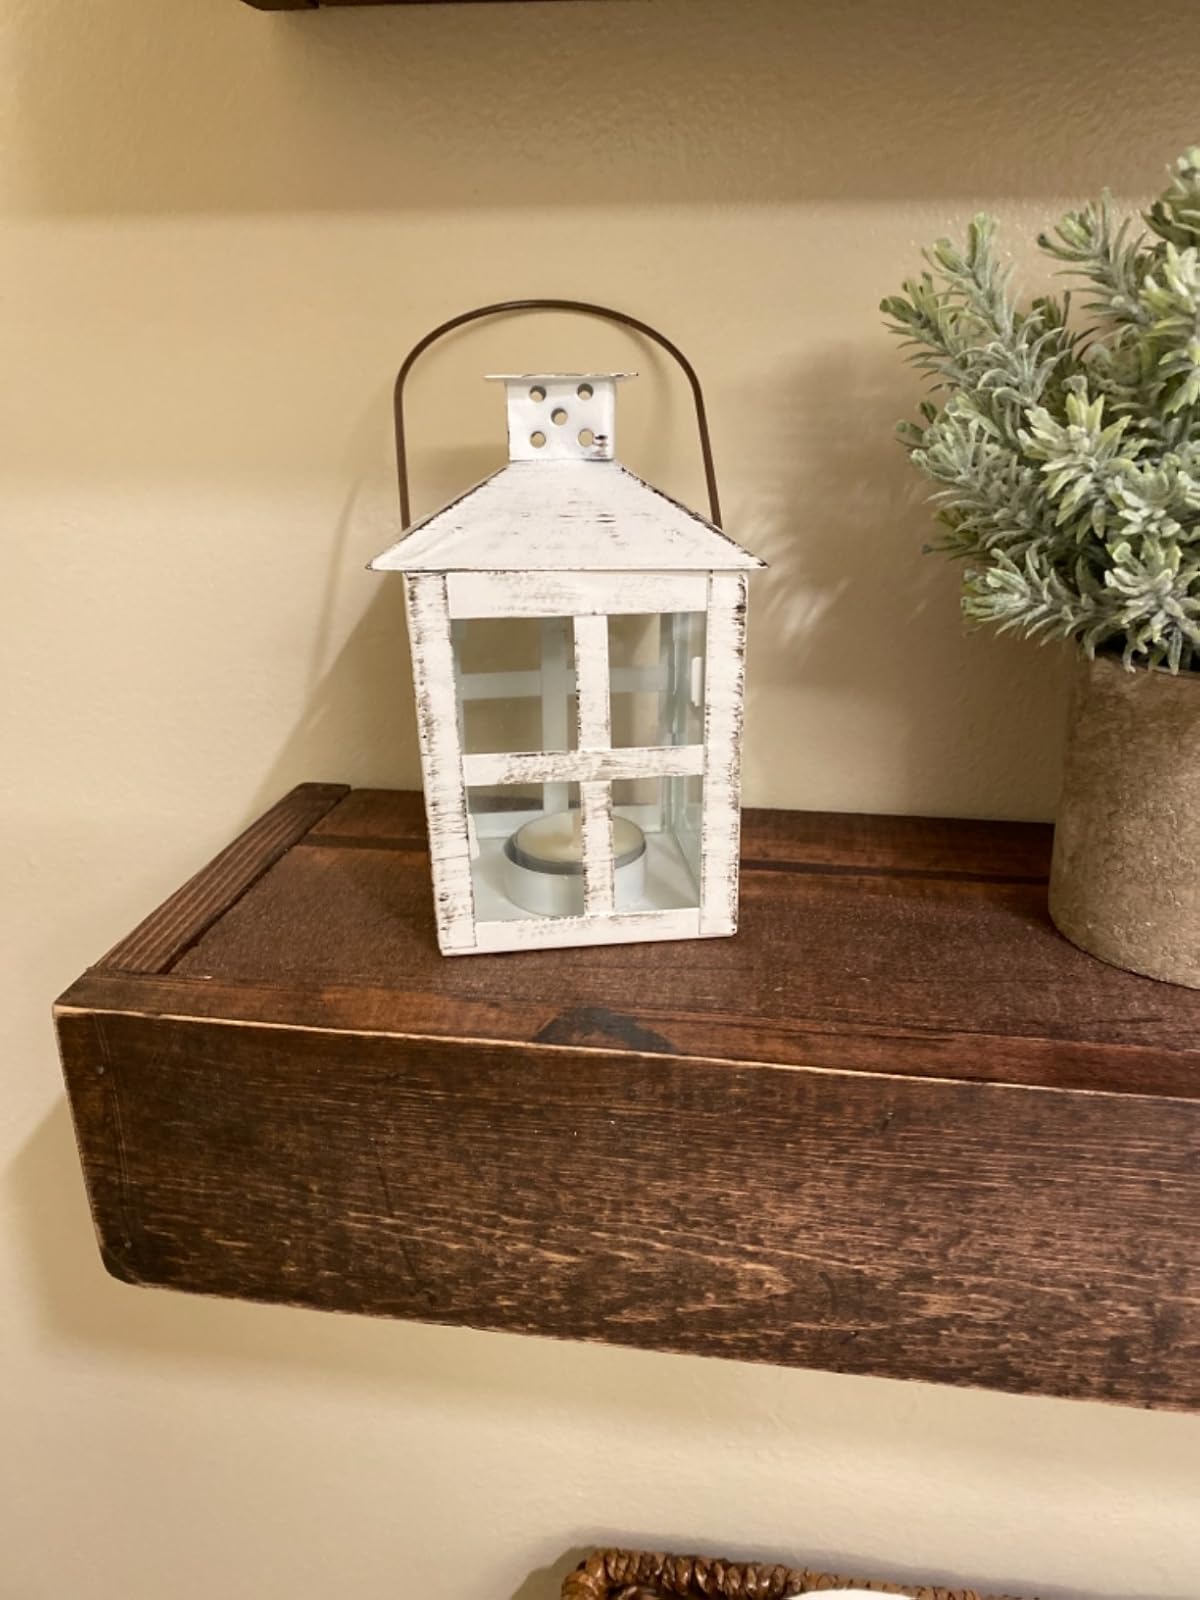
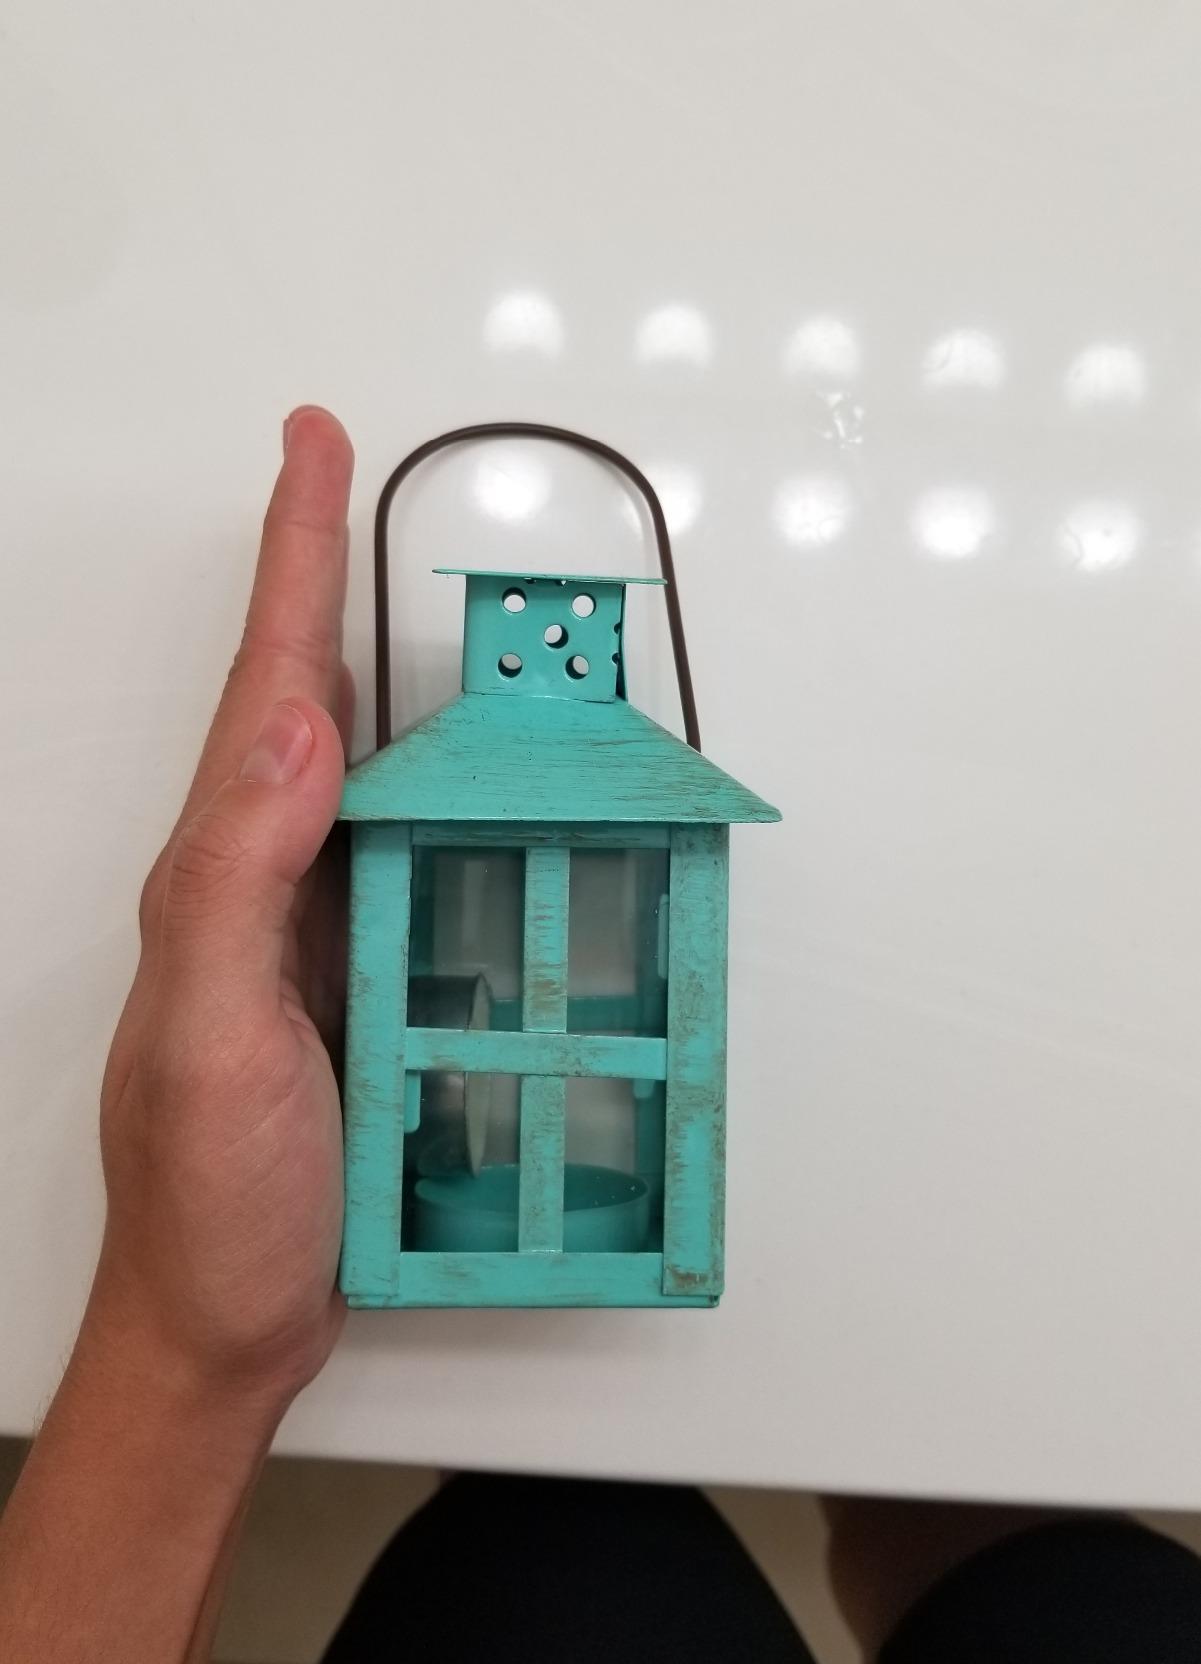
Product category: lantern
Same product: no